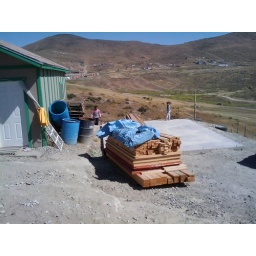
Site 14 outside Tecate Mexico building a house by the TKA students.